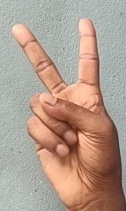
ASL sign: V